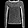
Label: Pullover